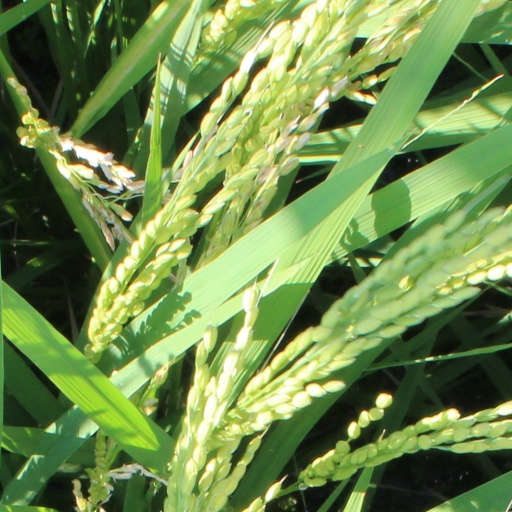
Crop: rice